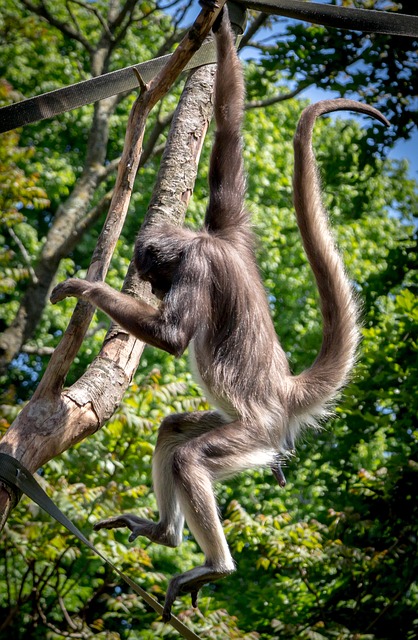
Label: ragno